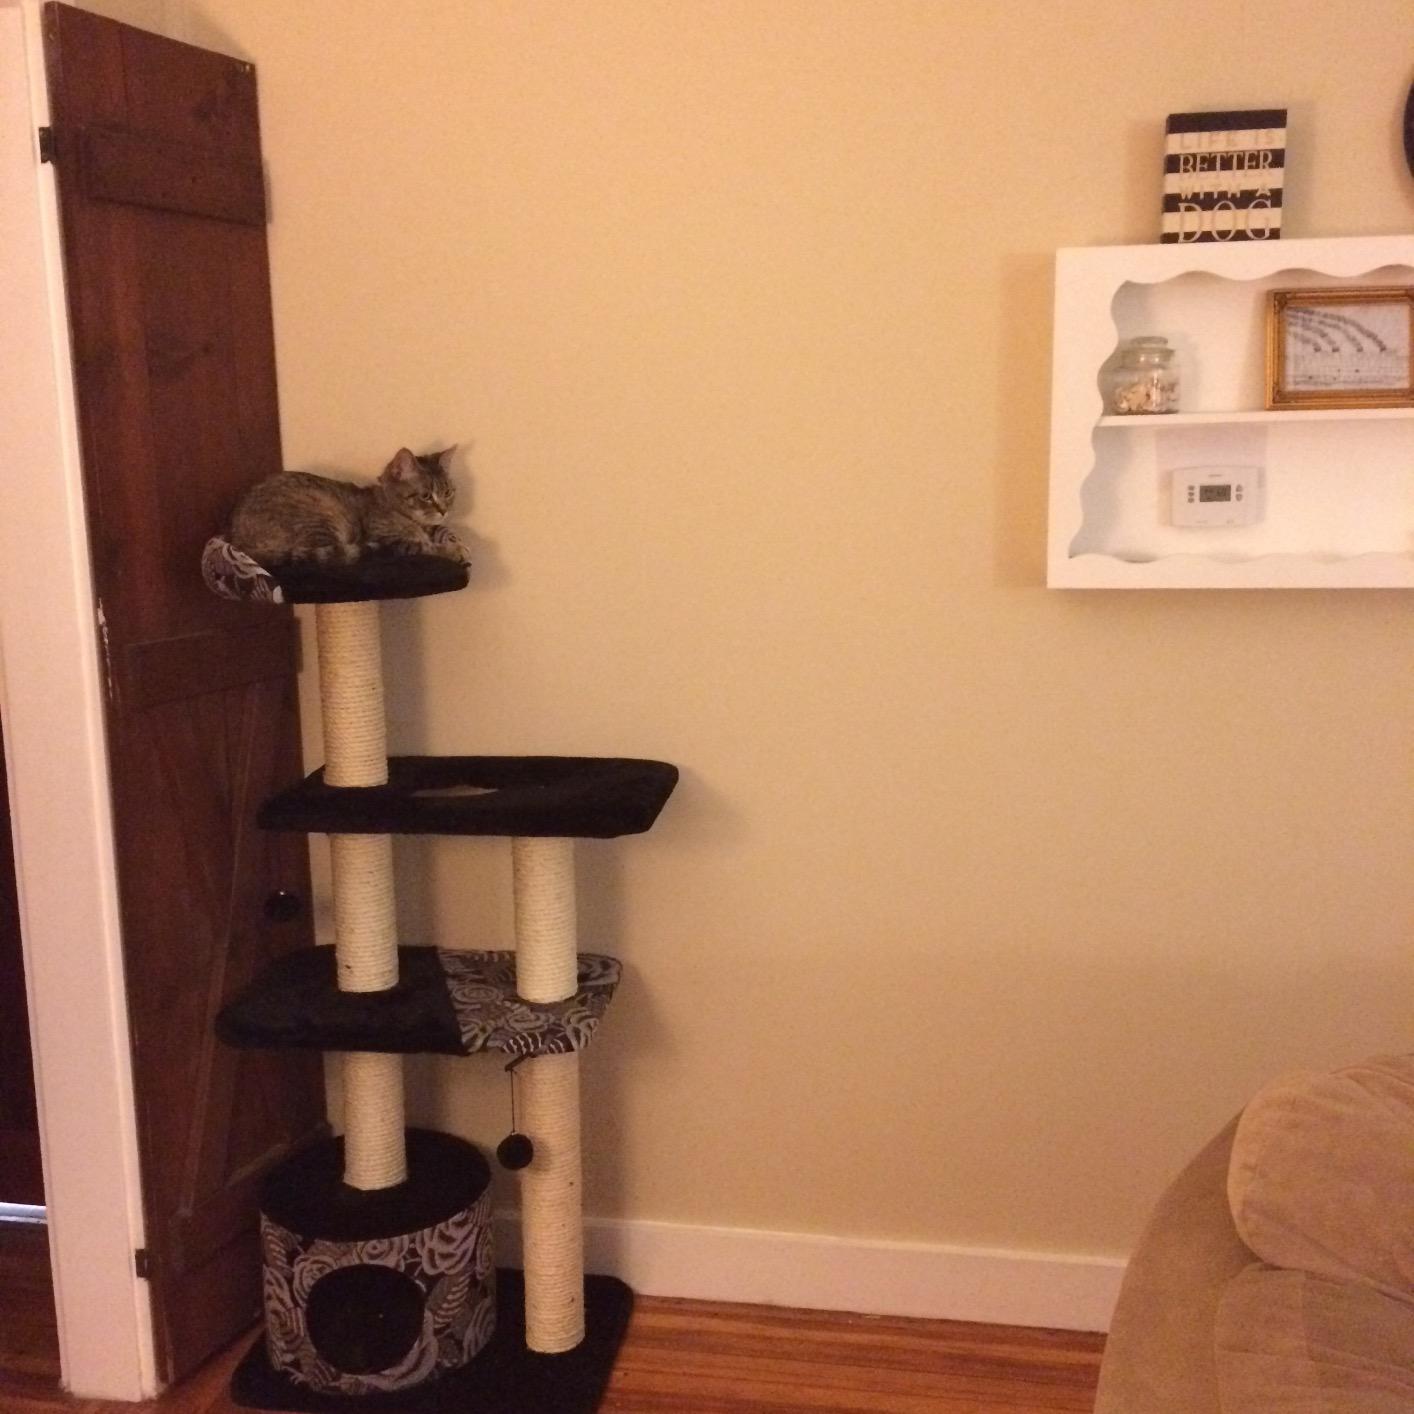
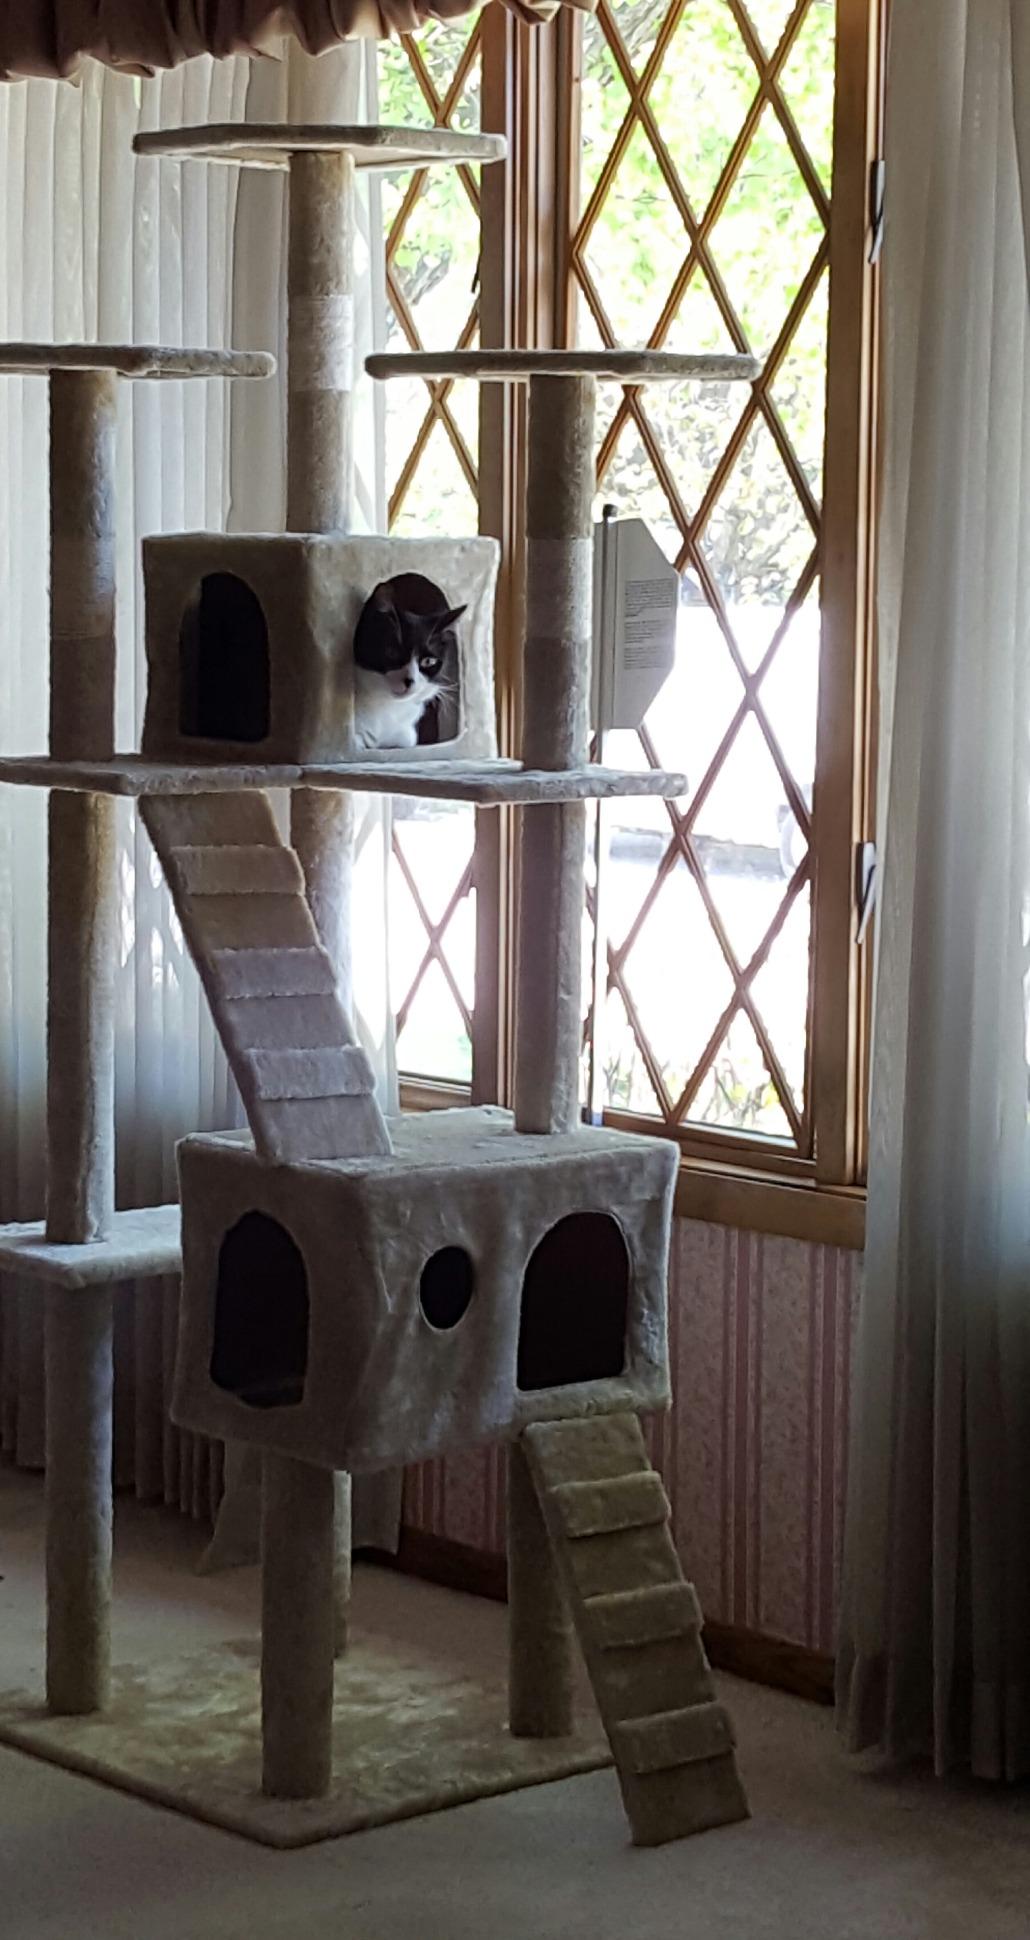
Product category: items_cat tree
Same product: no